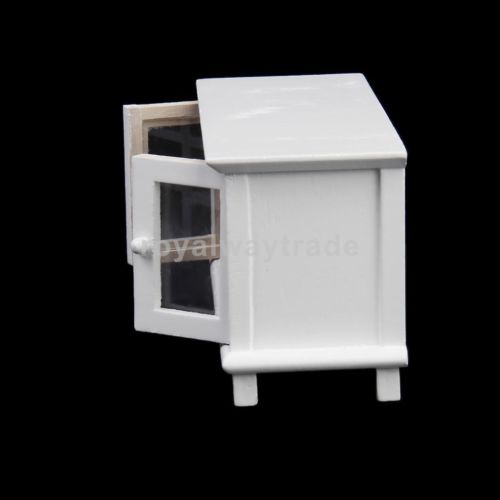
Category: cabinet